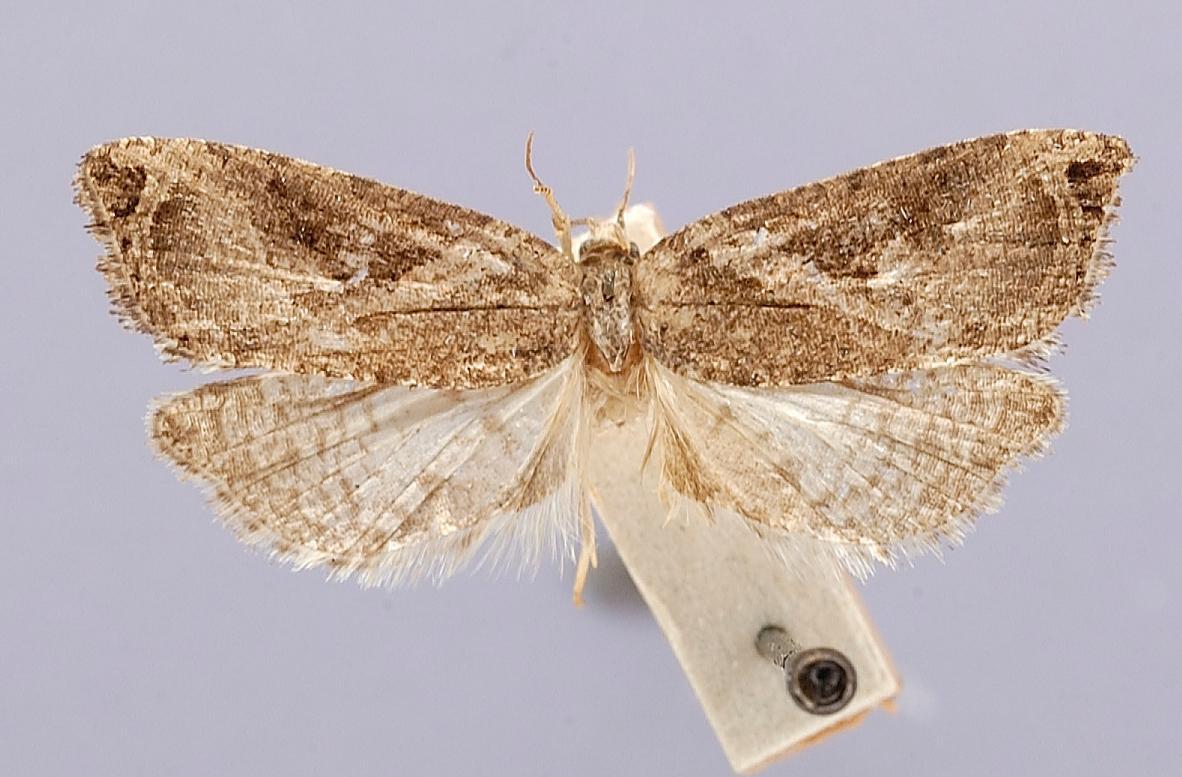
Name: Anopinella sympatrica
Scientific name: Anopinella sympatrica Brown & Adamski, 2003
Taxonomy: Animalia, Arthropoda, Insecta, Lepidoptera, Tortricidae
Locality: Volcán Santa María, Guatemala
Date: July [no year]